Chitra (art)

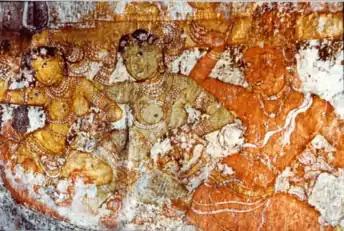
A Chola era mural at a Hindu temple.

Chitra or citra is an Indian genre of art that includes painting, sketch and any art form of delineation. The earliest mention of the term "Chitra" in the context of painting or picture is found in some of the ancient Sanskrit texts of Hinduism and Pali texts of Buddhism.